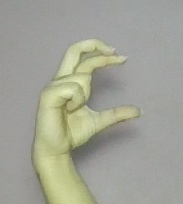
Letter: thal